Women in engineering

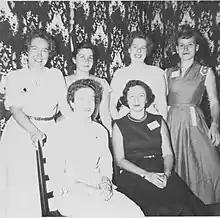
A 1953 Society of Women Engineers board meeting.

The first University to award an engineering's bachelor's degree for women was University of California, Berkeley. Elizabeth Bragg was the recipient of a bachelor's degree in civil engineering in 1876, becoming the first female engineer in the United States. Prior to the 19th century, it was very rare for women to earn bachelor's degree in any field because they did not have the opportunity to enroll in universities due to gender disparities. Some universities started to admit women to their colleges by the early 1800s and by the mid-1800s they started to admit them into all academic programs including engineering.